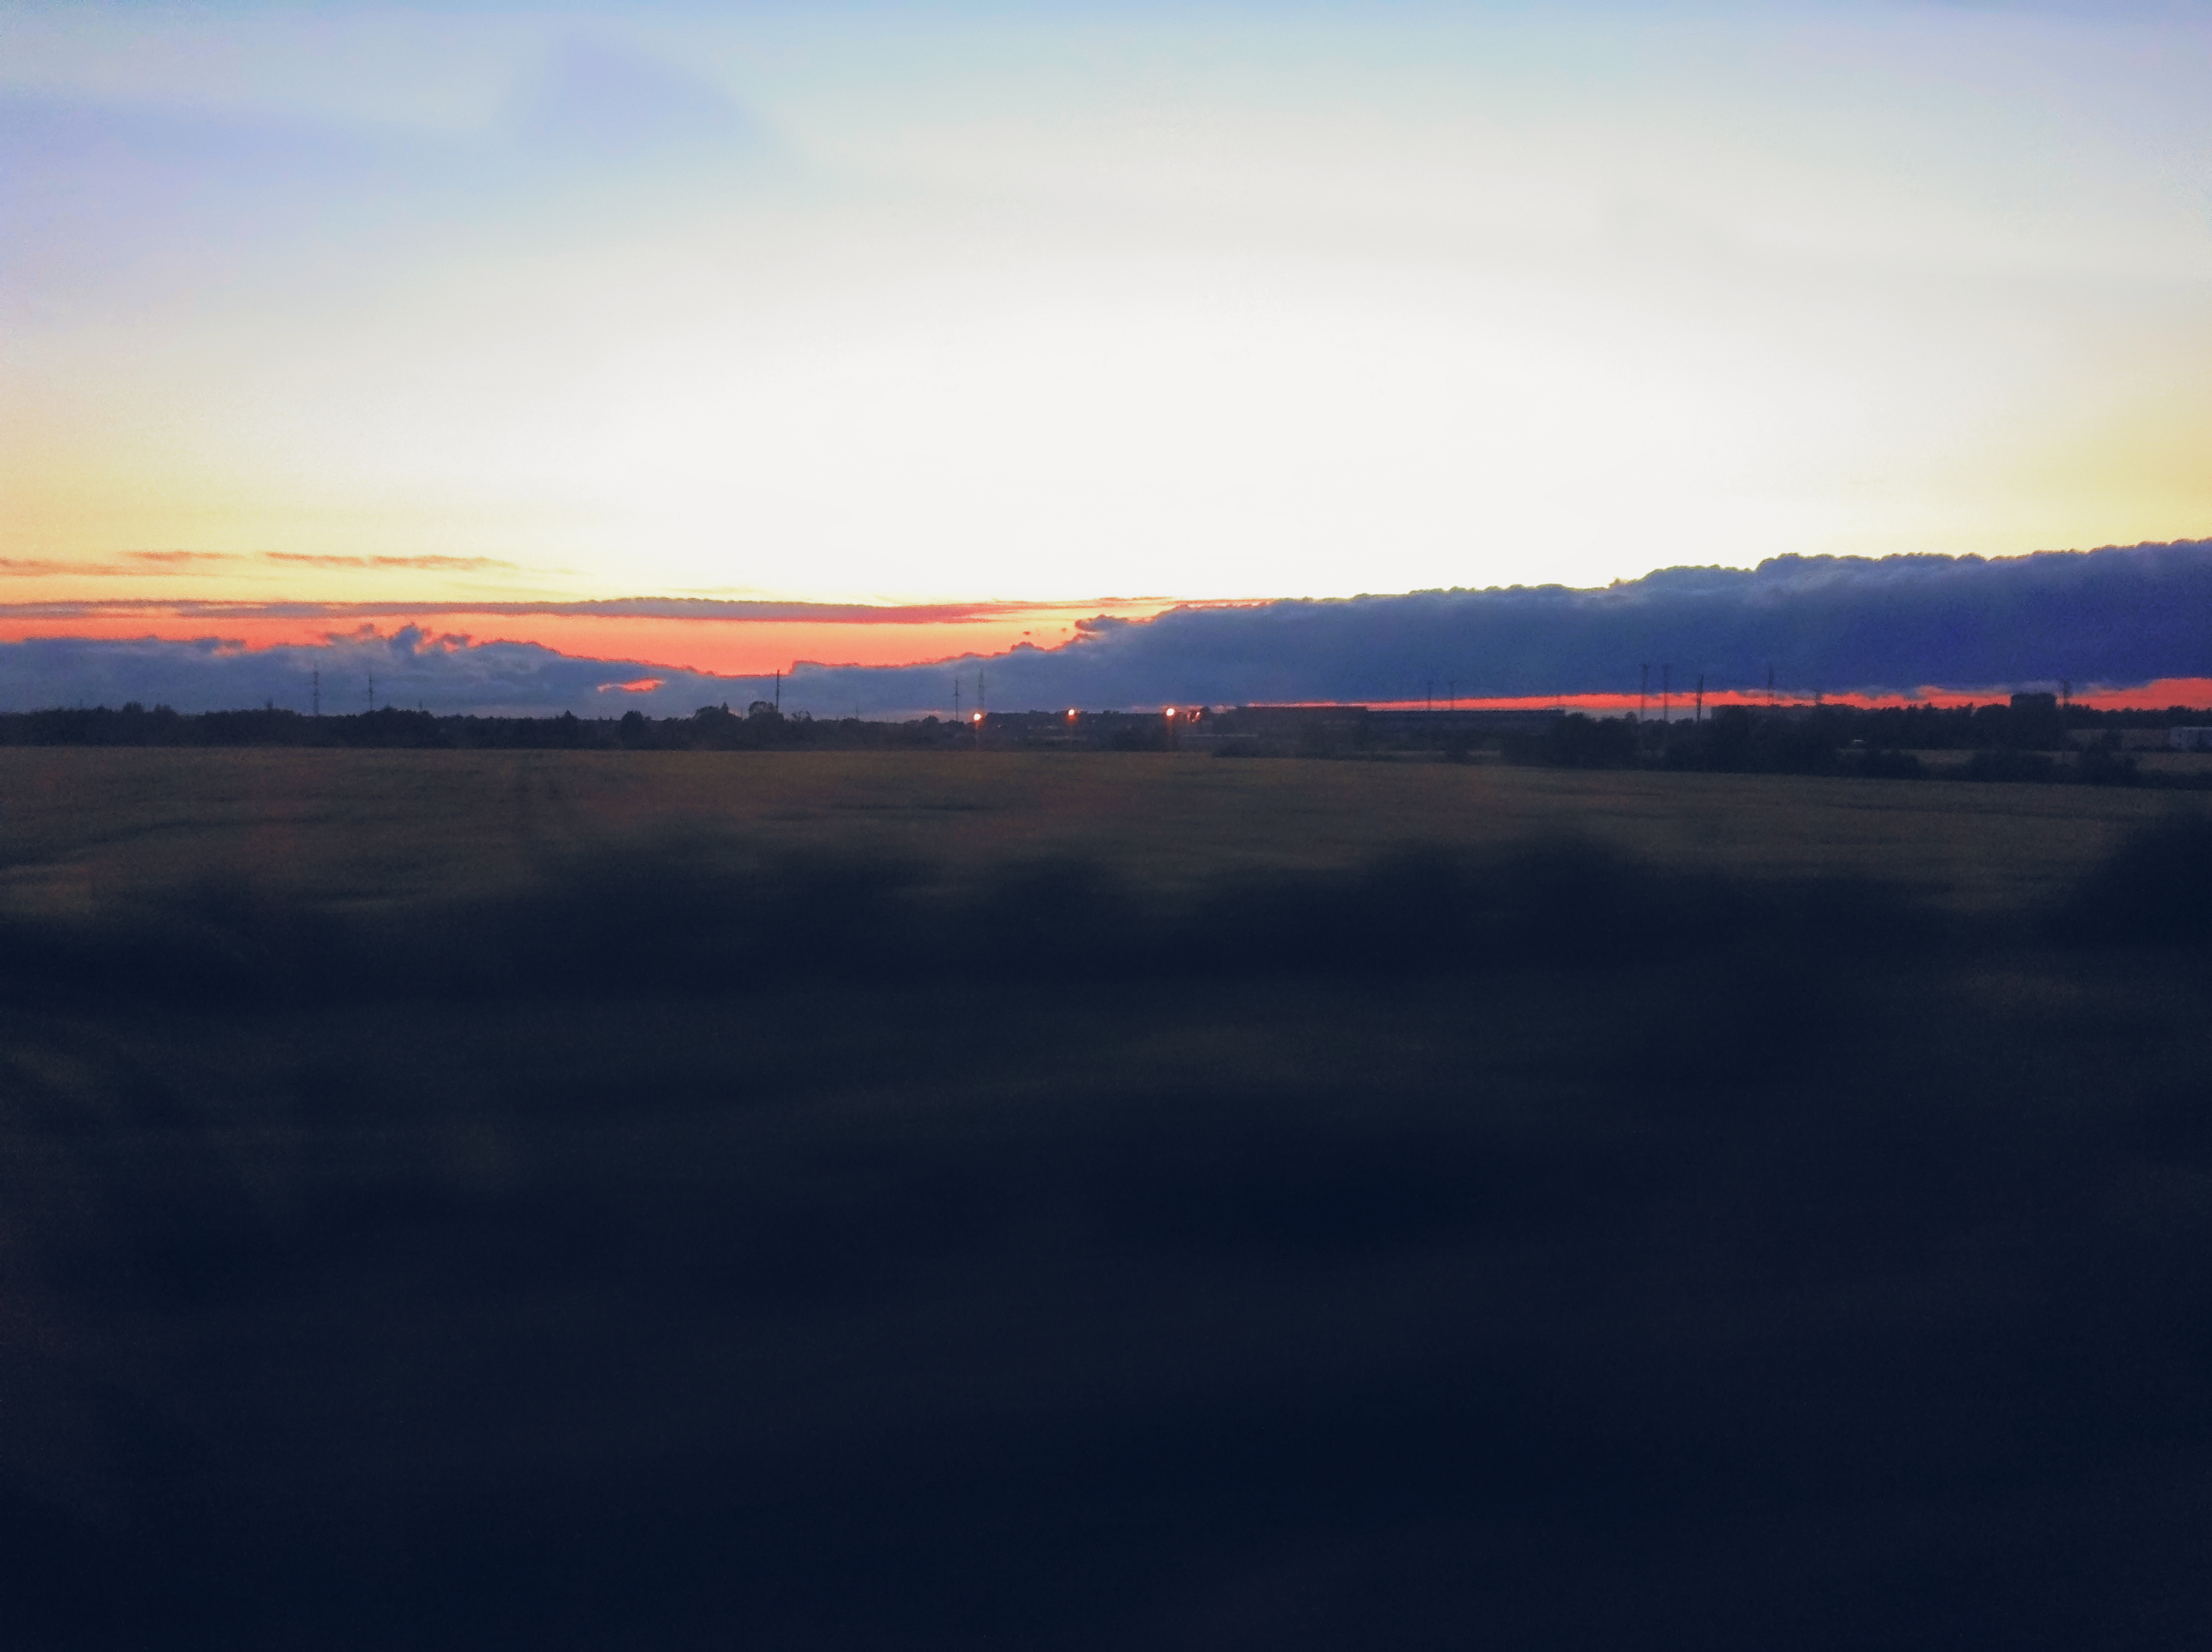
images, sky, atmosphere, cloud, natural landscape, afterglow, red sky at morning, dusk, sunset, sunrise, plain, landscape, calm, horizon, hill, grassland, dawn, electric blue, tree, magenta, evening, ocean, sea, lake district, darkness